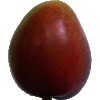
Label: Mango Red 1